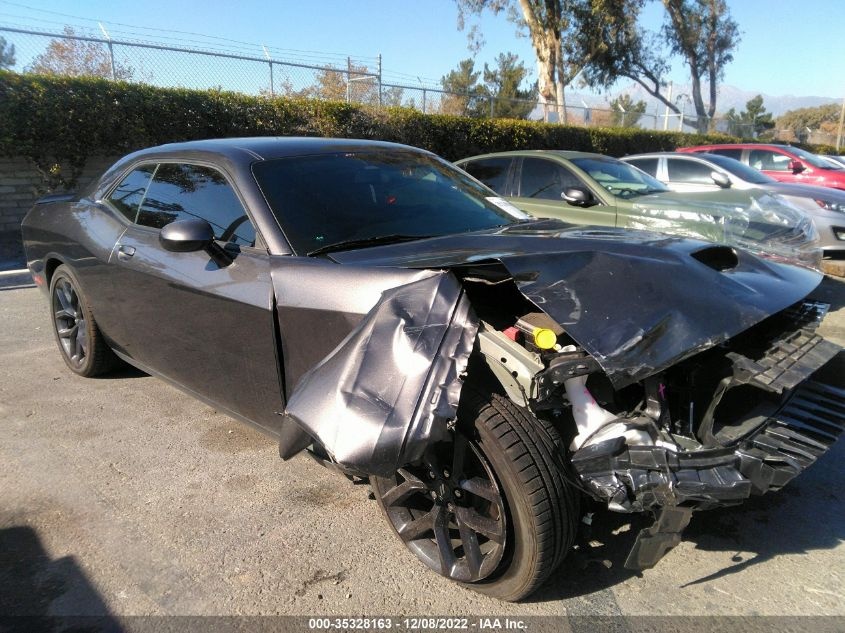
2022 DODGE CHALLENGER GT VIN: 2C3CDZJG5NH165308
2022 DODGE CHALLENGER GT 2C3CDZJG5NH165308, Drive: Rear Wheel Drive, Color: Gray, Transmission: Automatic, Fuel: Gasoline, Primary Damage: FRONT END, Secondary Damage: , Status: Run & Drive, VIN: 2022 DODGE CHALLENGER GT 2C3CDZJG5NH165308
Brand: DODGE
Category: Vehicles & Parts > Vehicles > Motor Vehicles